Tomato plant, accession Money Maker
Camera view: vertical (180 deg); turntable rotation: 60 degrees
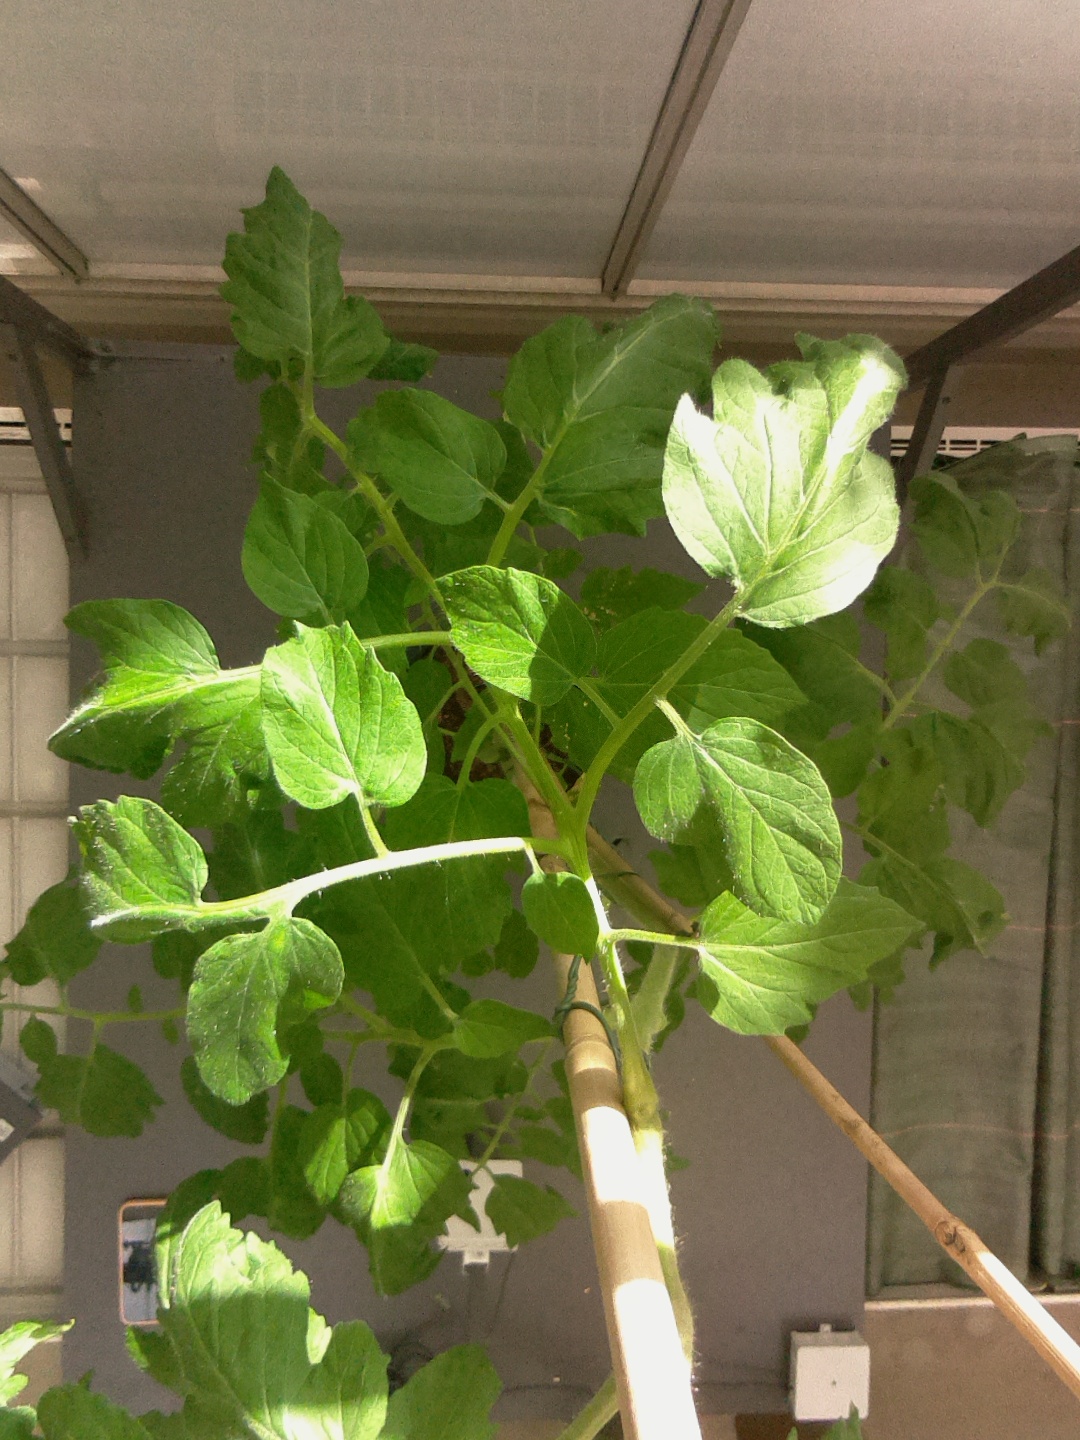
BBCH growth stage 28: 80%-90% Side shoots formed